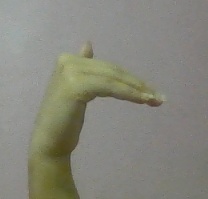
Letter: khaa